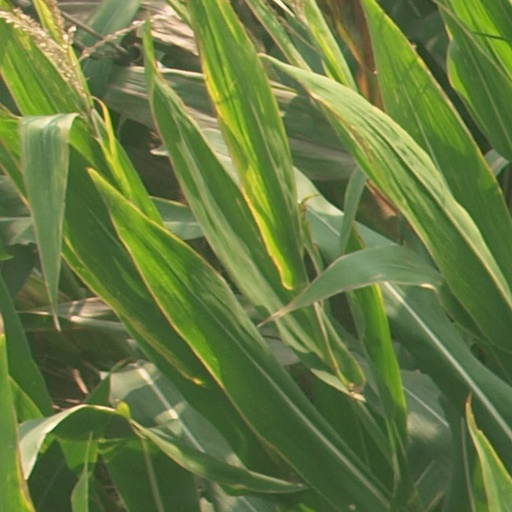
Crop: maize; corn